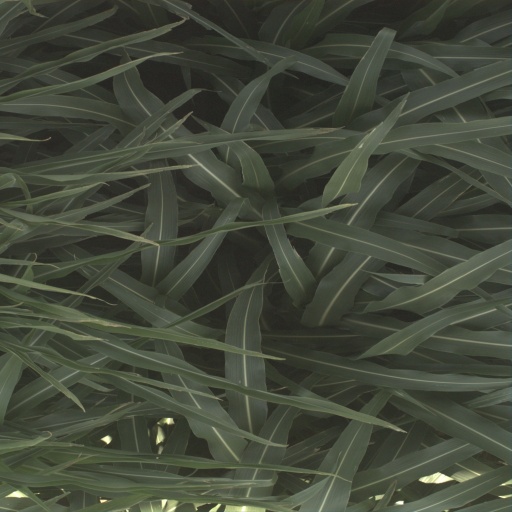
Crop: sorghum